De-essing

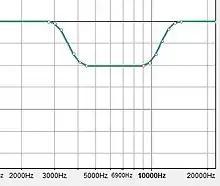
Equalization curve lowering the decibels of an ess frequency range for a human voice

De-essing is a dynamic audio editing process, only working when the level of the signal in the sibilant range (the ess sound) exceeds a set threshold. De-essing temporarily reduces the level of high-frequency content in the signal when a sibilant ess sound is present. De-essing differs from equalization, which is a static change in level among many frequencies. However, equalization of the ess frequencies alone can be manipulated to reduce the level of sibilance.